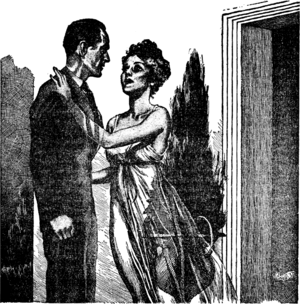
Jules de Grandin est un personnage de fiction français, créé par l'écrivain américain Seabury Quinn en octobre 1925 pour The Unique Magazine, puis essentiellement pour Weird Tales. Il fut le héros de 92 nouvelles et 1 roman jusqu'en 1951. 13 histoires seulement ont été traduites en français, et publiées il y a déjà une quinzaine d'années.